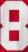
Number: 8